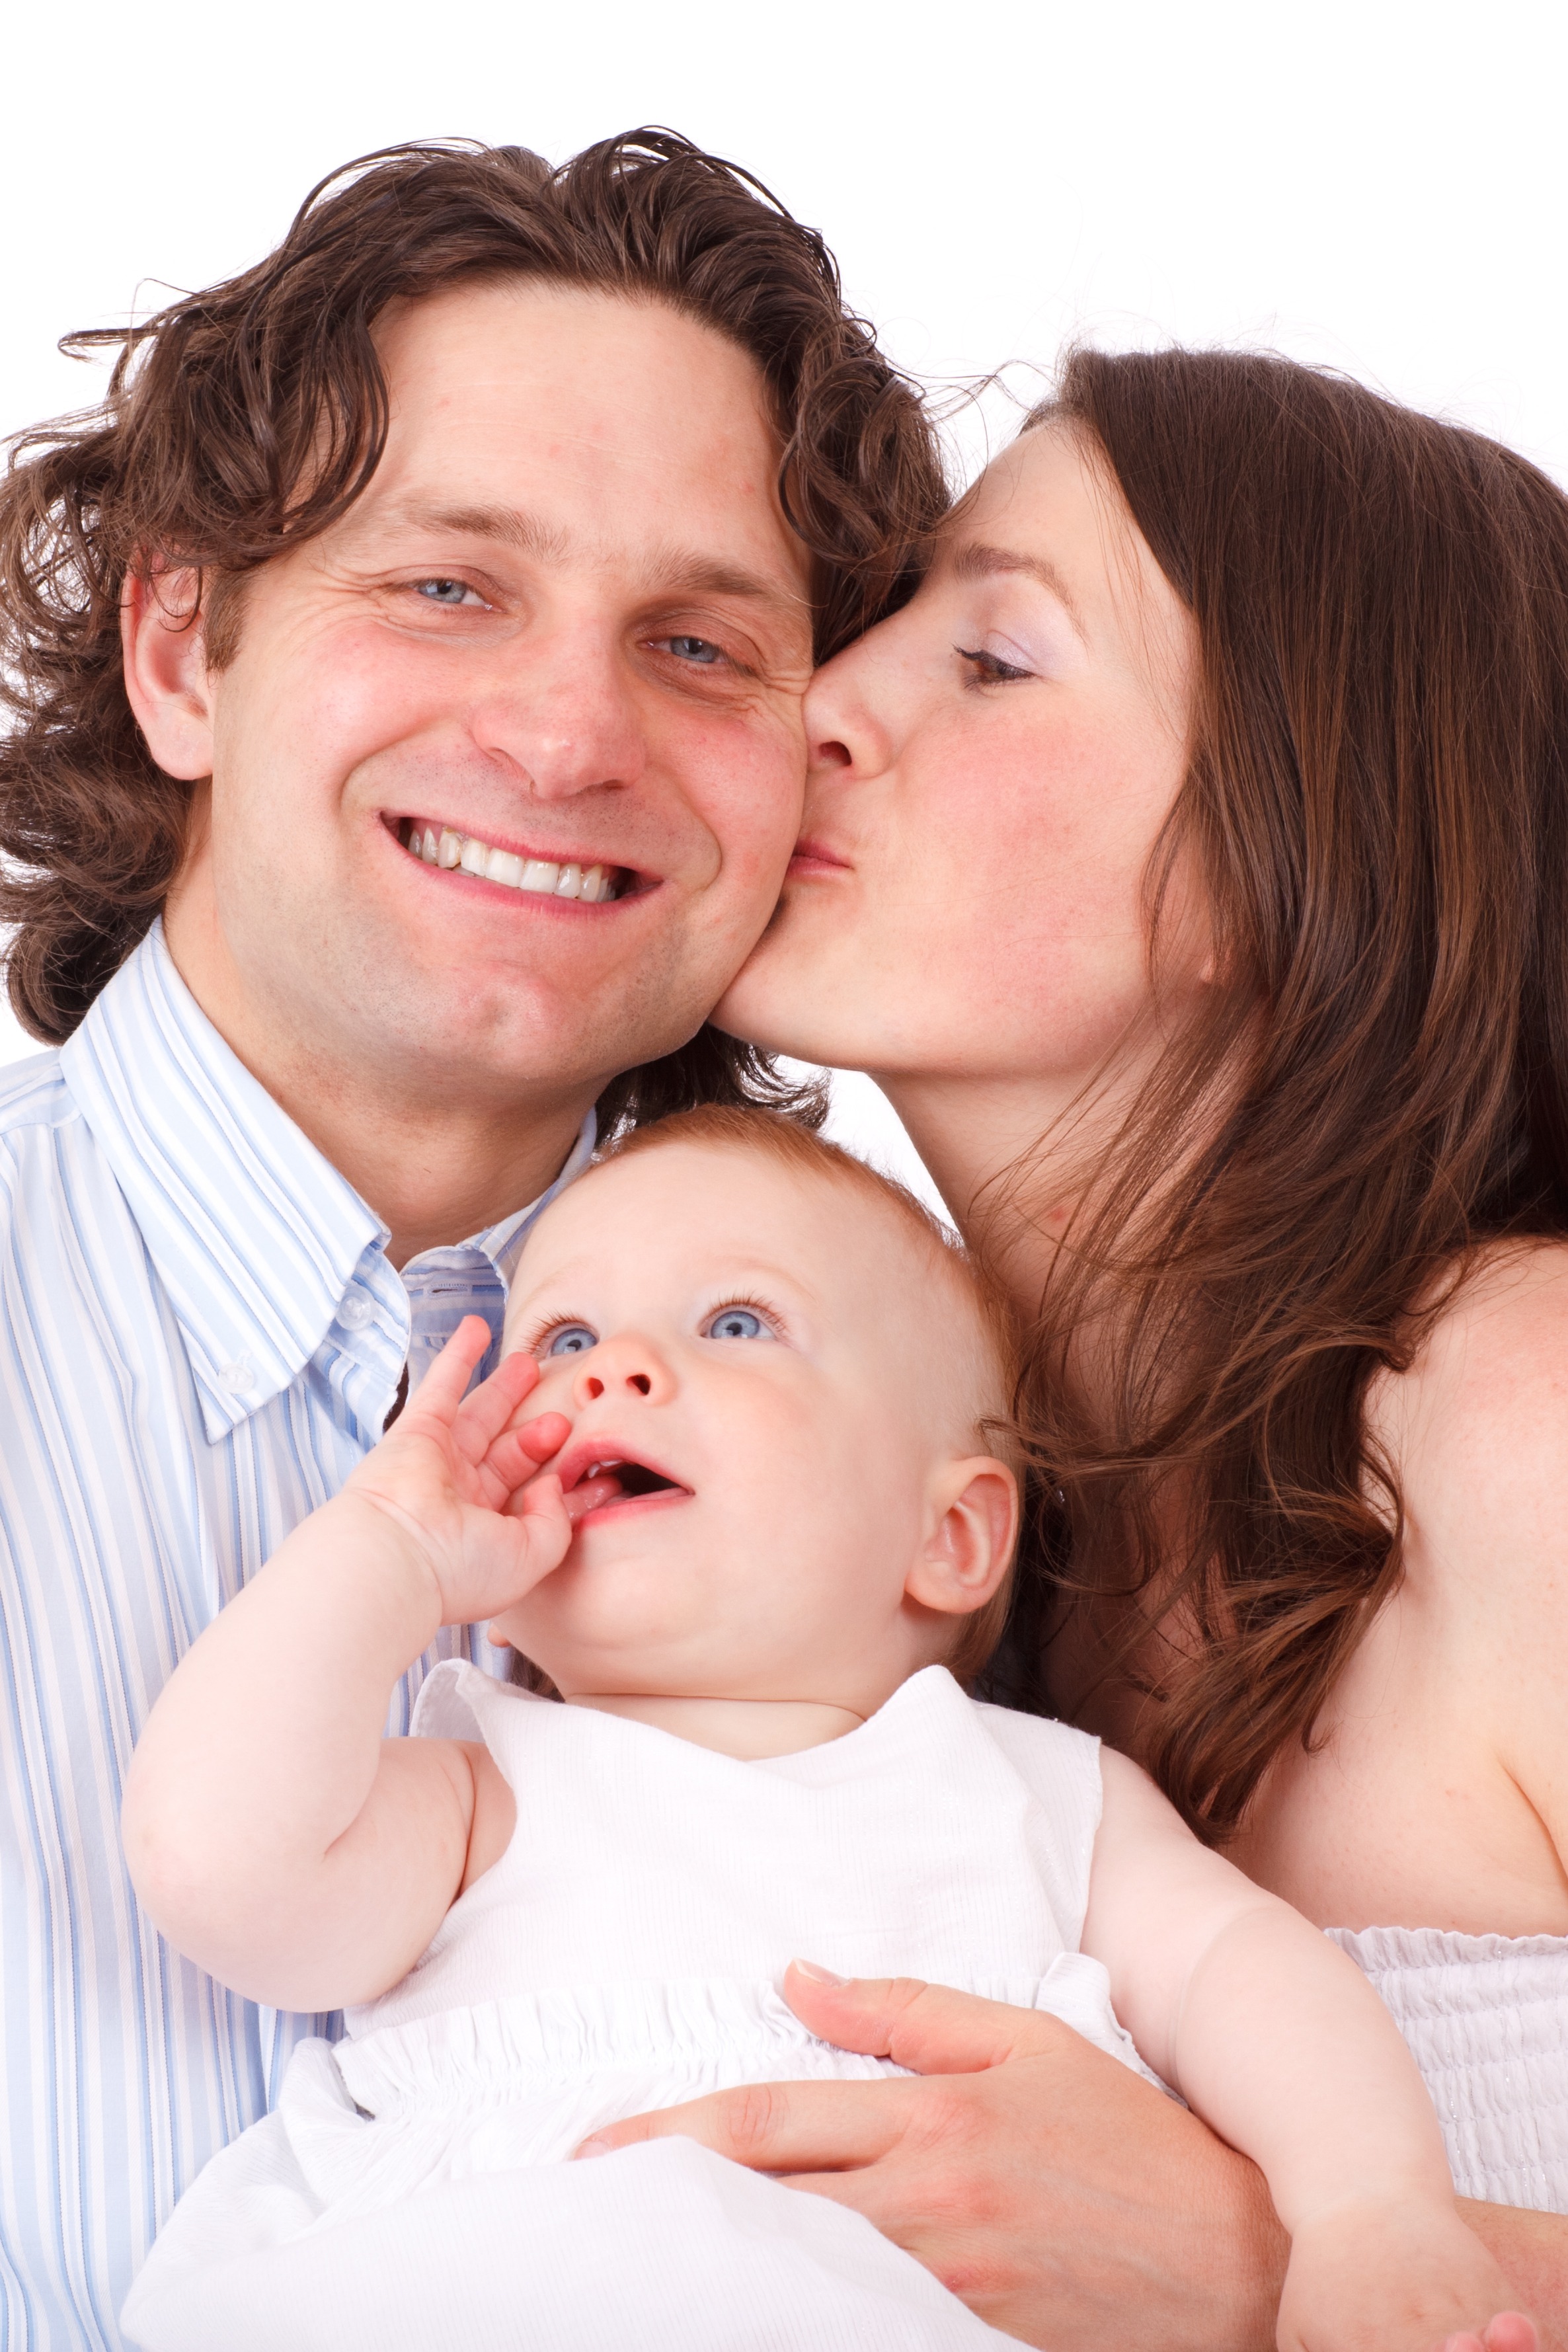
man, person, group, people, woman, love, portrait, young, father, kiss, romance, child, together, baby, face, family, mother, three, happy, happiness, infant, offspring, parents, interaction, photo shoot, portrait photography